Dave Benton

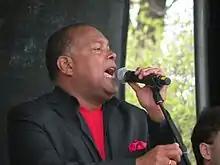
Dave Benton in 2009

Efrén Eugene Benita (born 31 January 1951), also known as Dave Benton, is an Aruban-born Estonian pop musician. He won the Eurovision Song Contest 2001 along Tanel Padar and 2XL with the song "Everybody" representing ; becoming the oldest singer ever to win the contest.